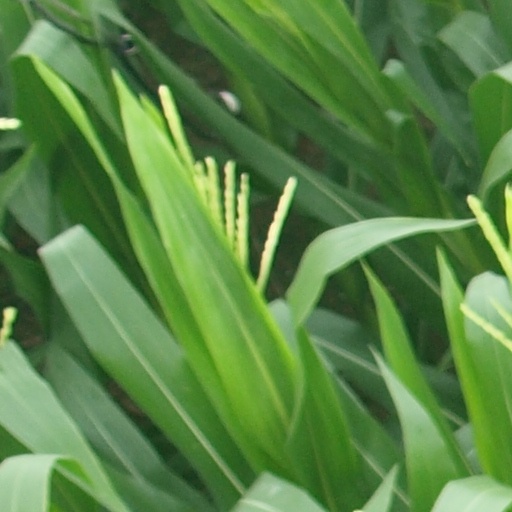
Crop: maize; corn